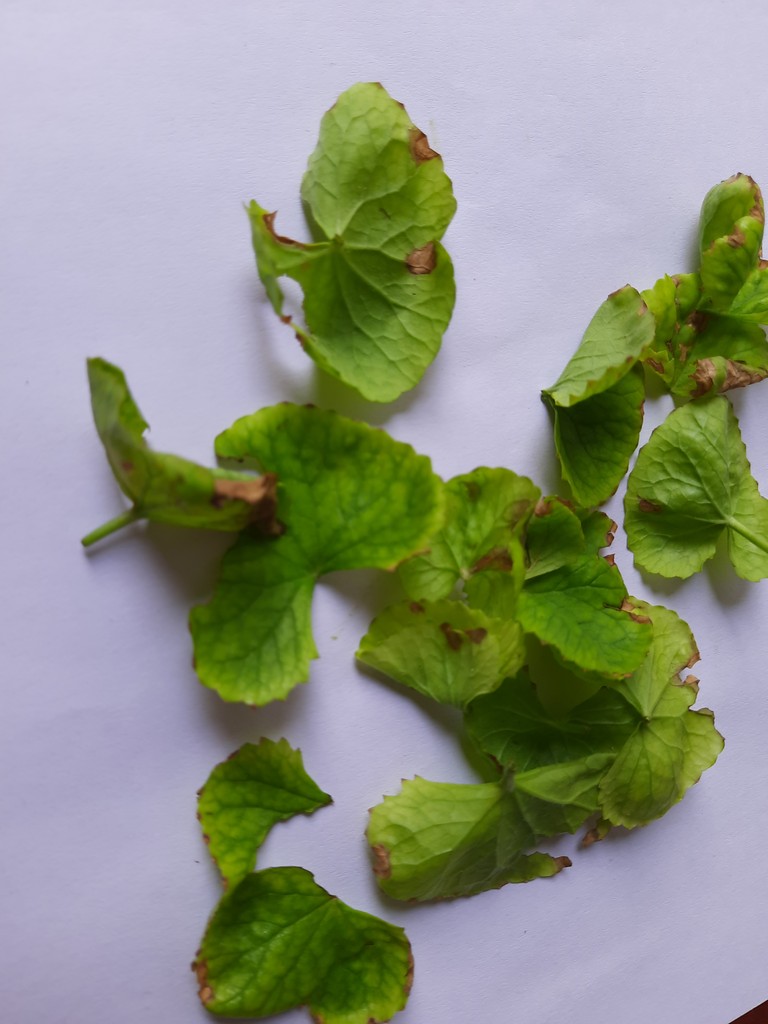
Label: Unhealthy